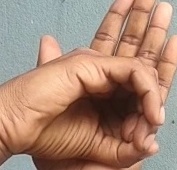
ASL sign: 0